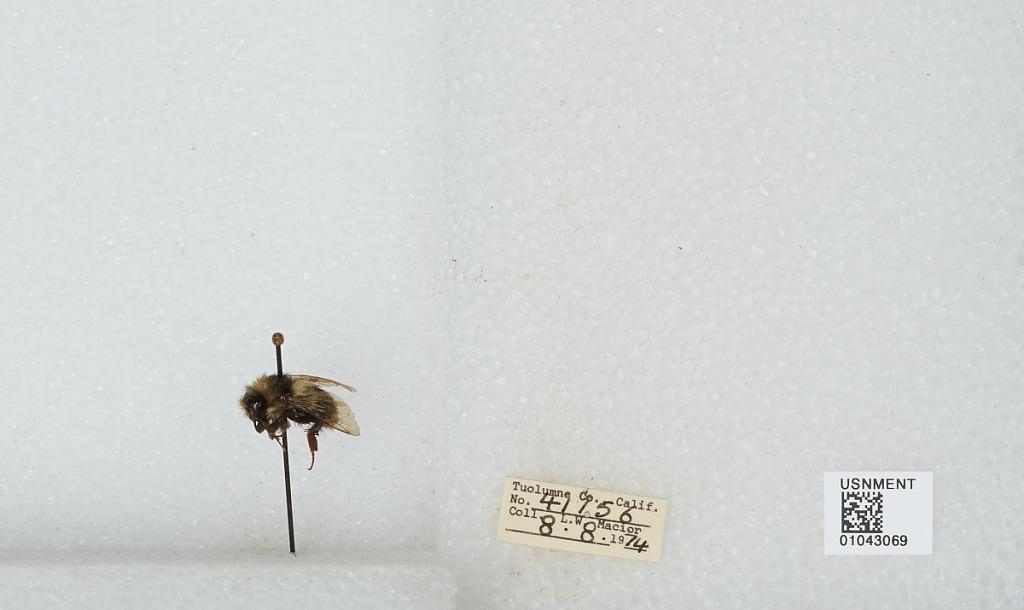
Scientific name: Bombus bifarius nearcticus
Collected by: L. Macior
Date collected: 1974-8-8
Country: United States
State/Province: California
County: Tuolumne
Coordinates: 38.02, -119.93